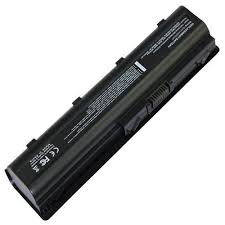
Waste category: battery